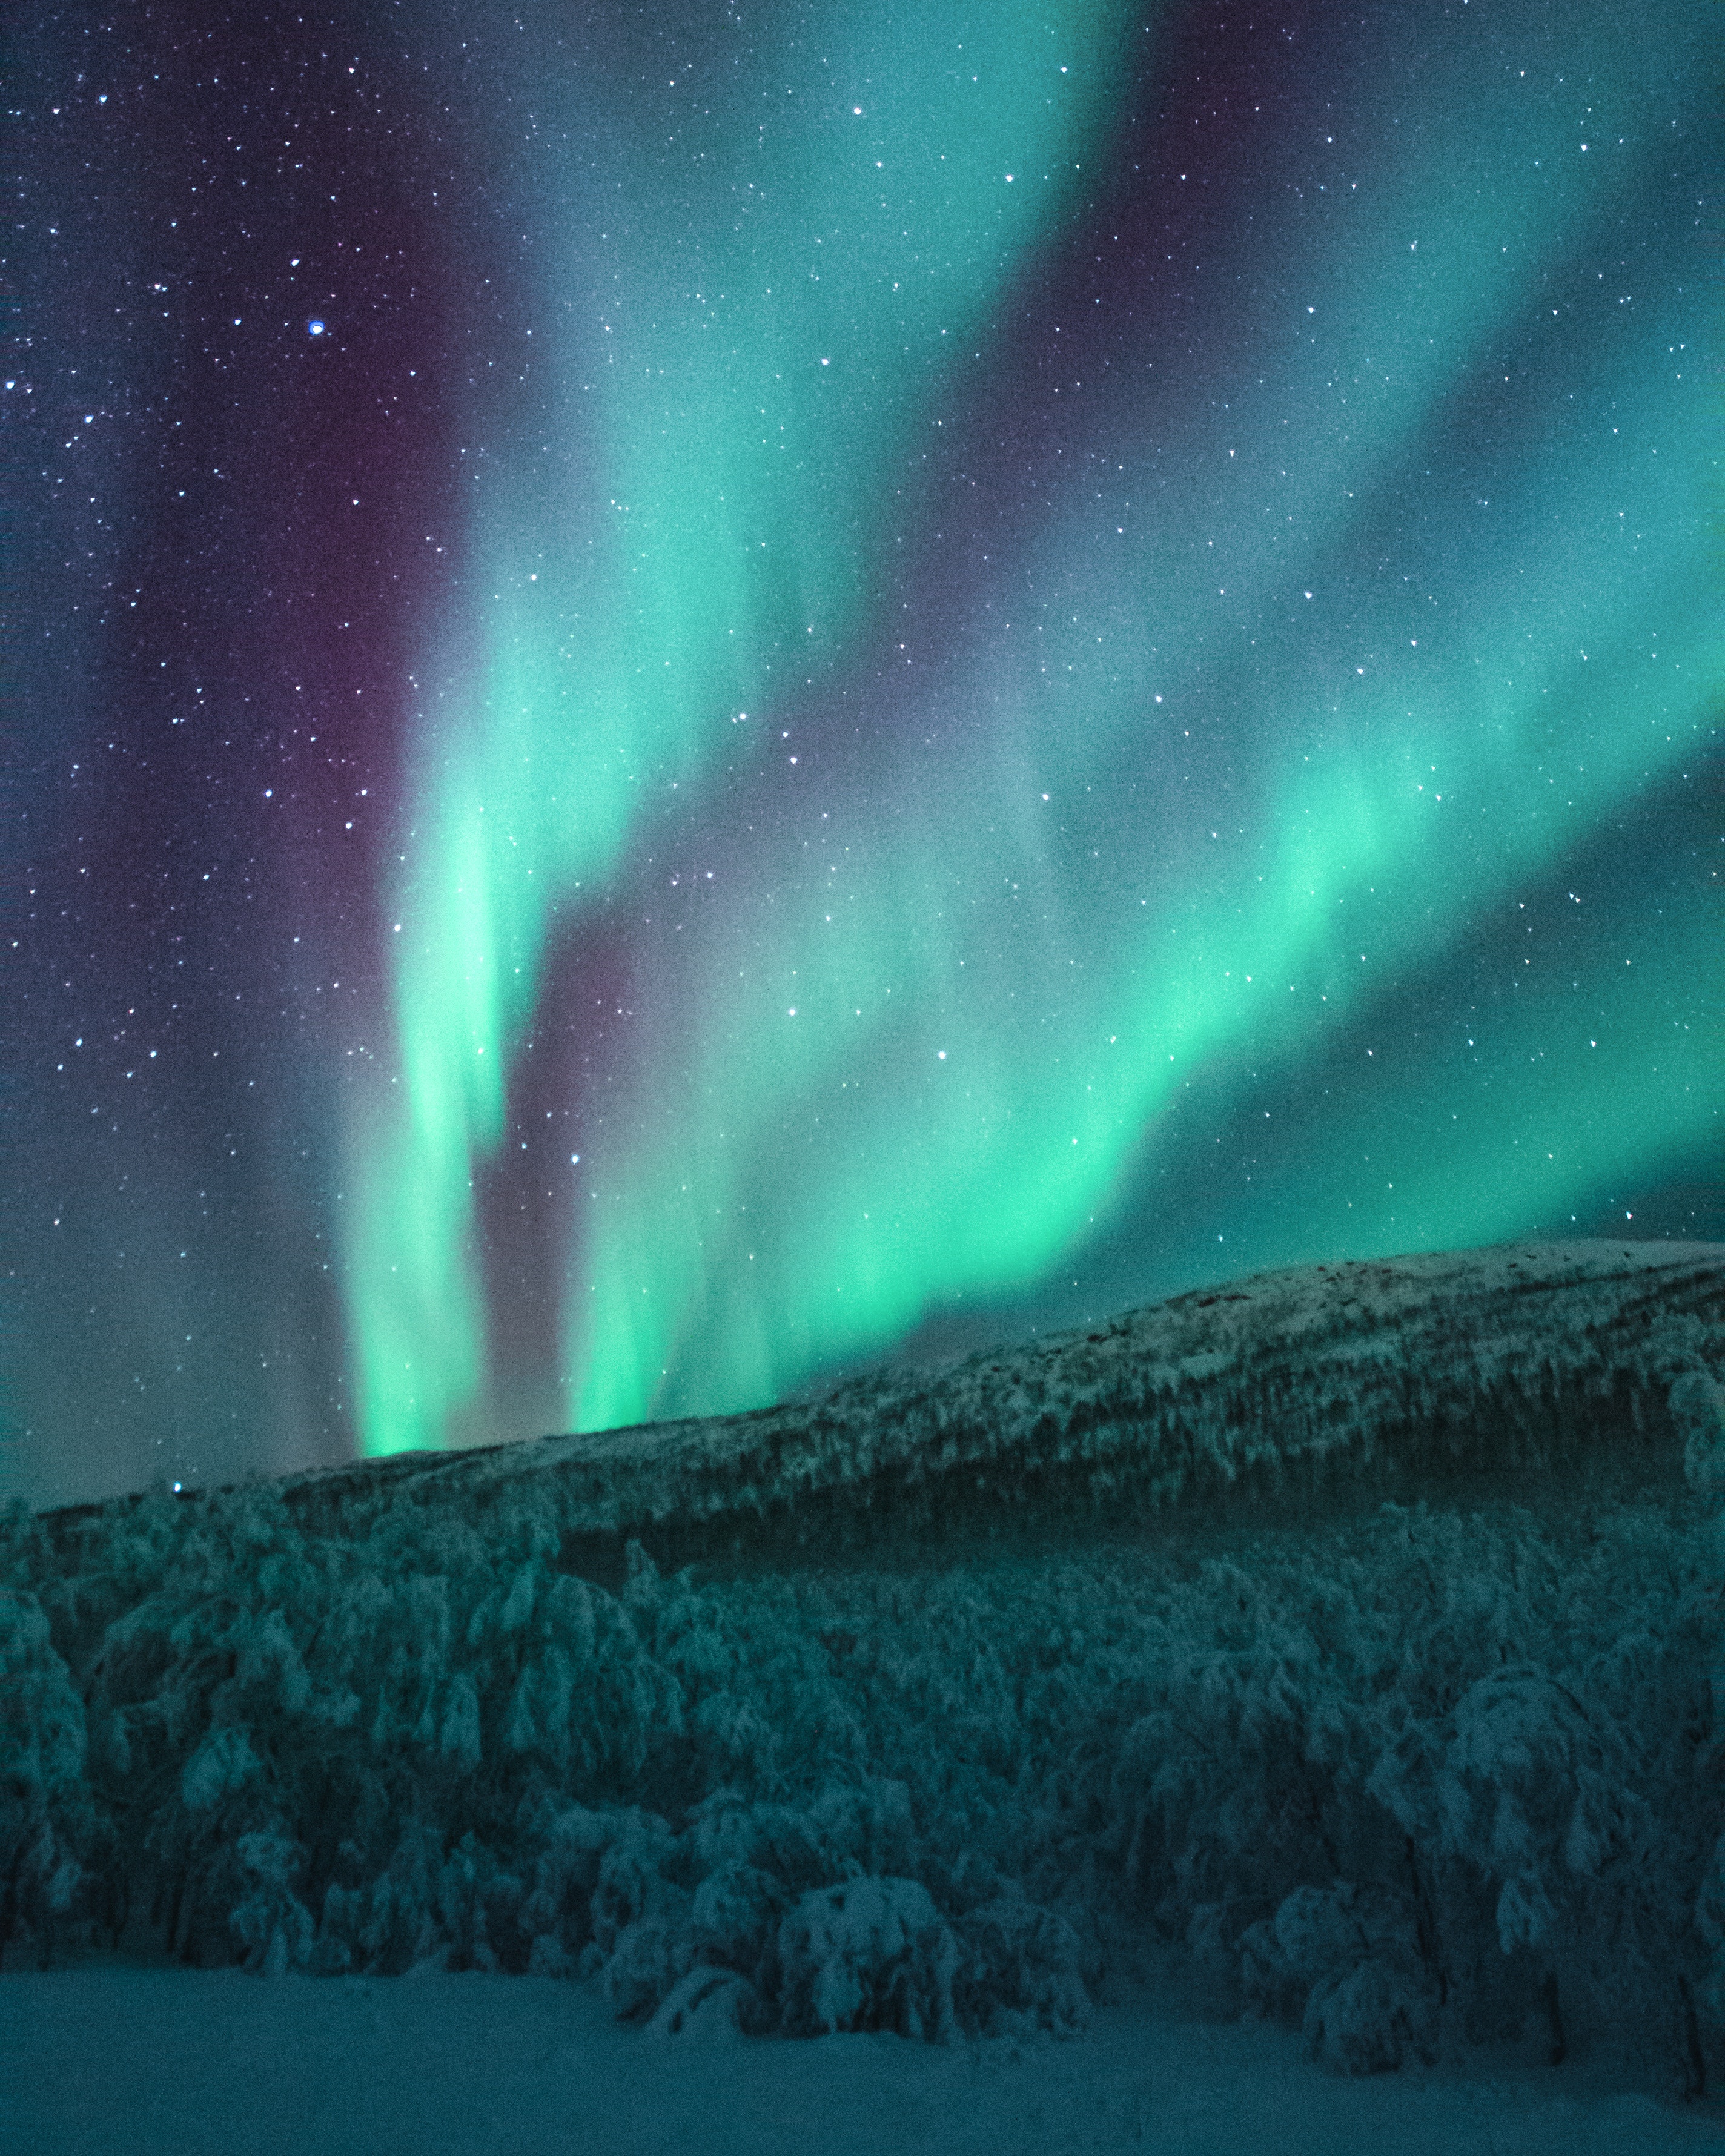
aurora, sky, nature, green, atmosphere, geological phenomenon, landscape, space, night, horizon